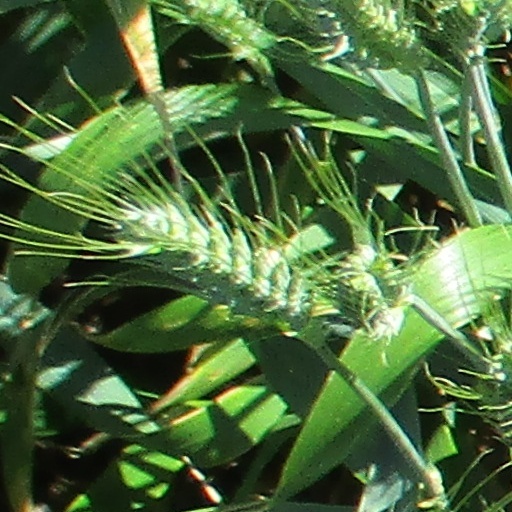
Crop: wheat